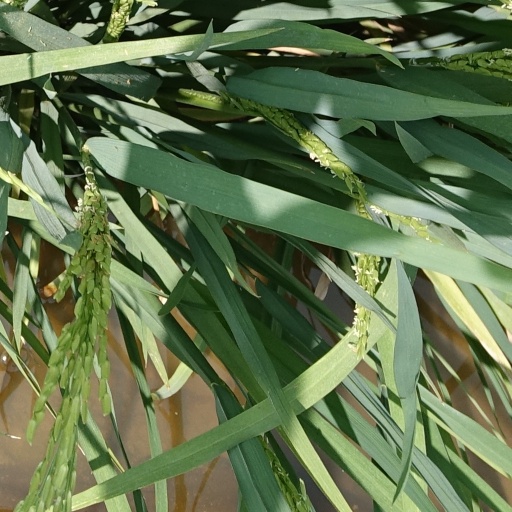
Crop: rice